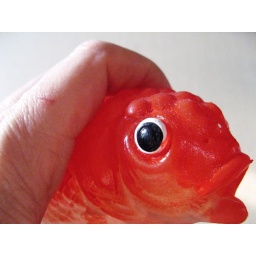
This plastic goldfish came in a large box of belated Christmas presents. He terrifies my cat for some reason.